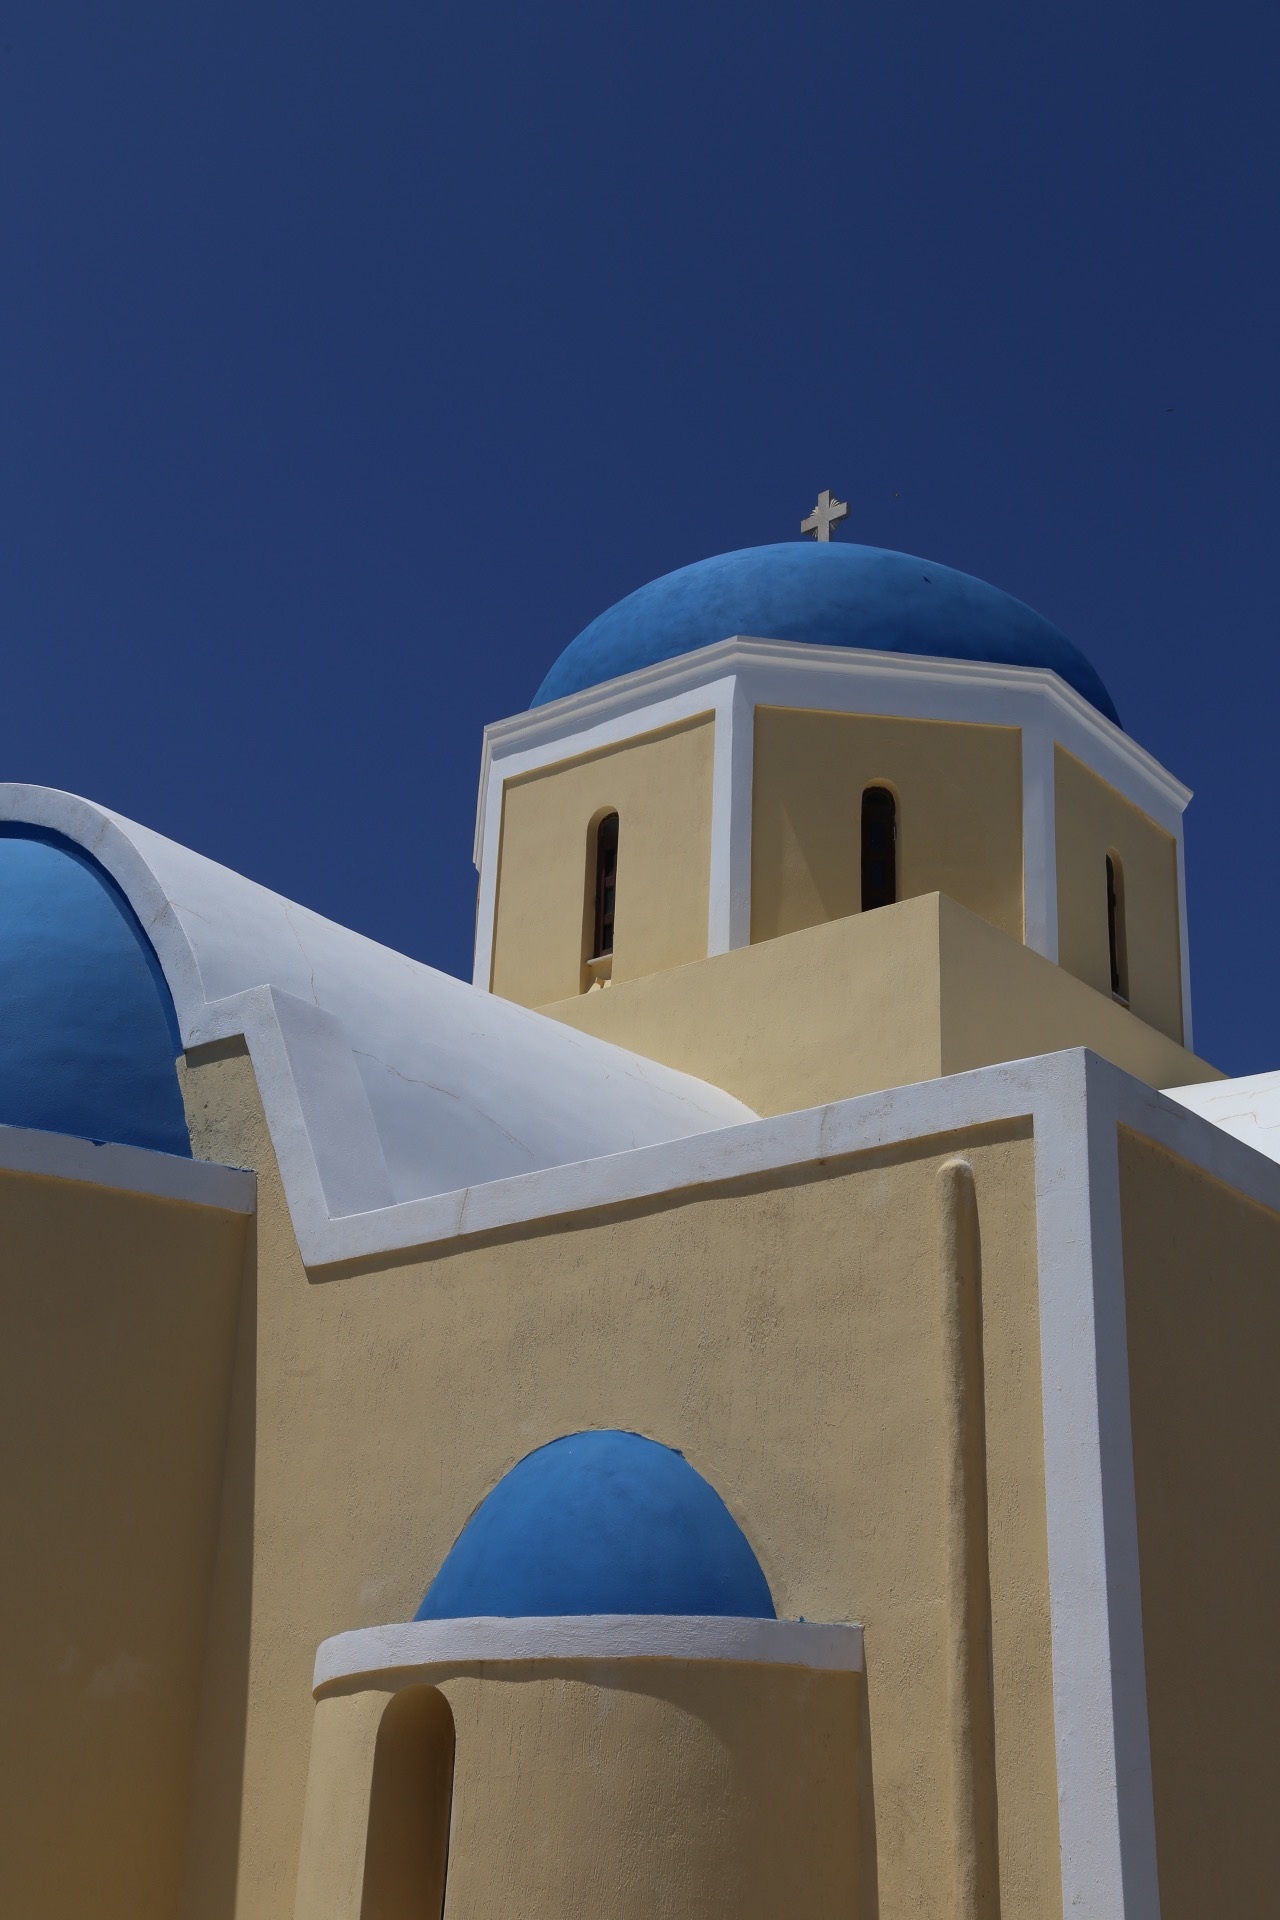
architecture, house, window, roof, building, travel, island, facade, blue, church, chapel, tourism, lighting, place of worship, santorini, greece, dome, oia, daylighting